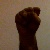
The image shows a hand gesture representing the letter 'S' in Indian Sign Language.